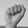
ASL letter: A